Gacka

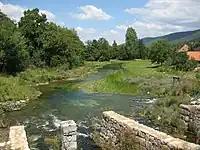
Majerovo vrilo, a source of the Gacka River

The Gacka is a river located in the Lika region of central Croatia.